Bibliothèque-Musée de l'Opéra National de Paris

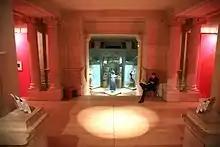
Entrance to an exhibition room

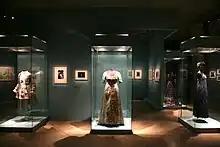
Musée de l'Opéra (2011).

The archives and the library were soon merged, and in 1881 augmented with a museum open to the public. In 1899, Nuitter was succeeded by his assistant Charles Malherbe. At first, the Opera Library-Museum was attached to the State Secretariat of the Fine Arts (Secrétariat d'État aux Beaux-Arts), but in 1935, it became part of the National Library and in 1942 became a part of the newly established National Library's Music Department.